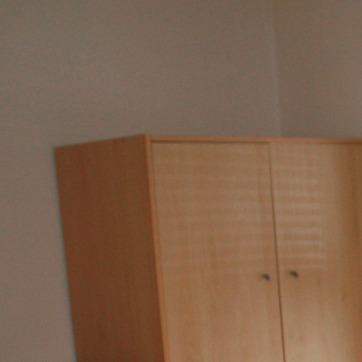
Material: wood